Suzanne Tamaki

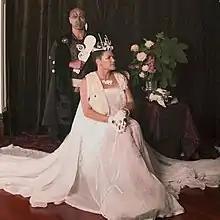
Suzanne Tamaki as the Queen

Tamaki's work is held in the collection of The Museum of New Zealand Te Papa Tongarewa, The Dowse Art Museum, and the Museum of Archaeology and Anthropology, University of Cambridge.